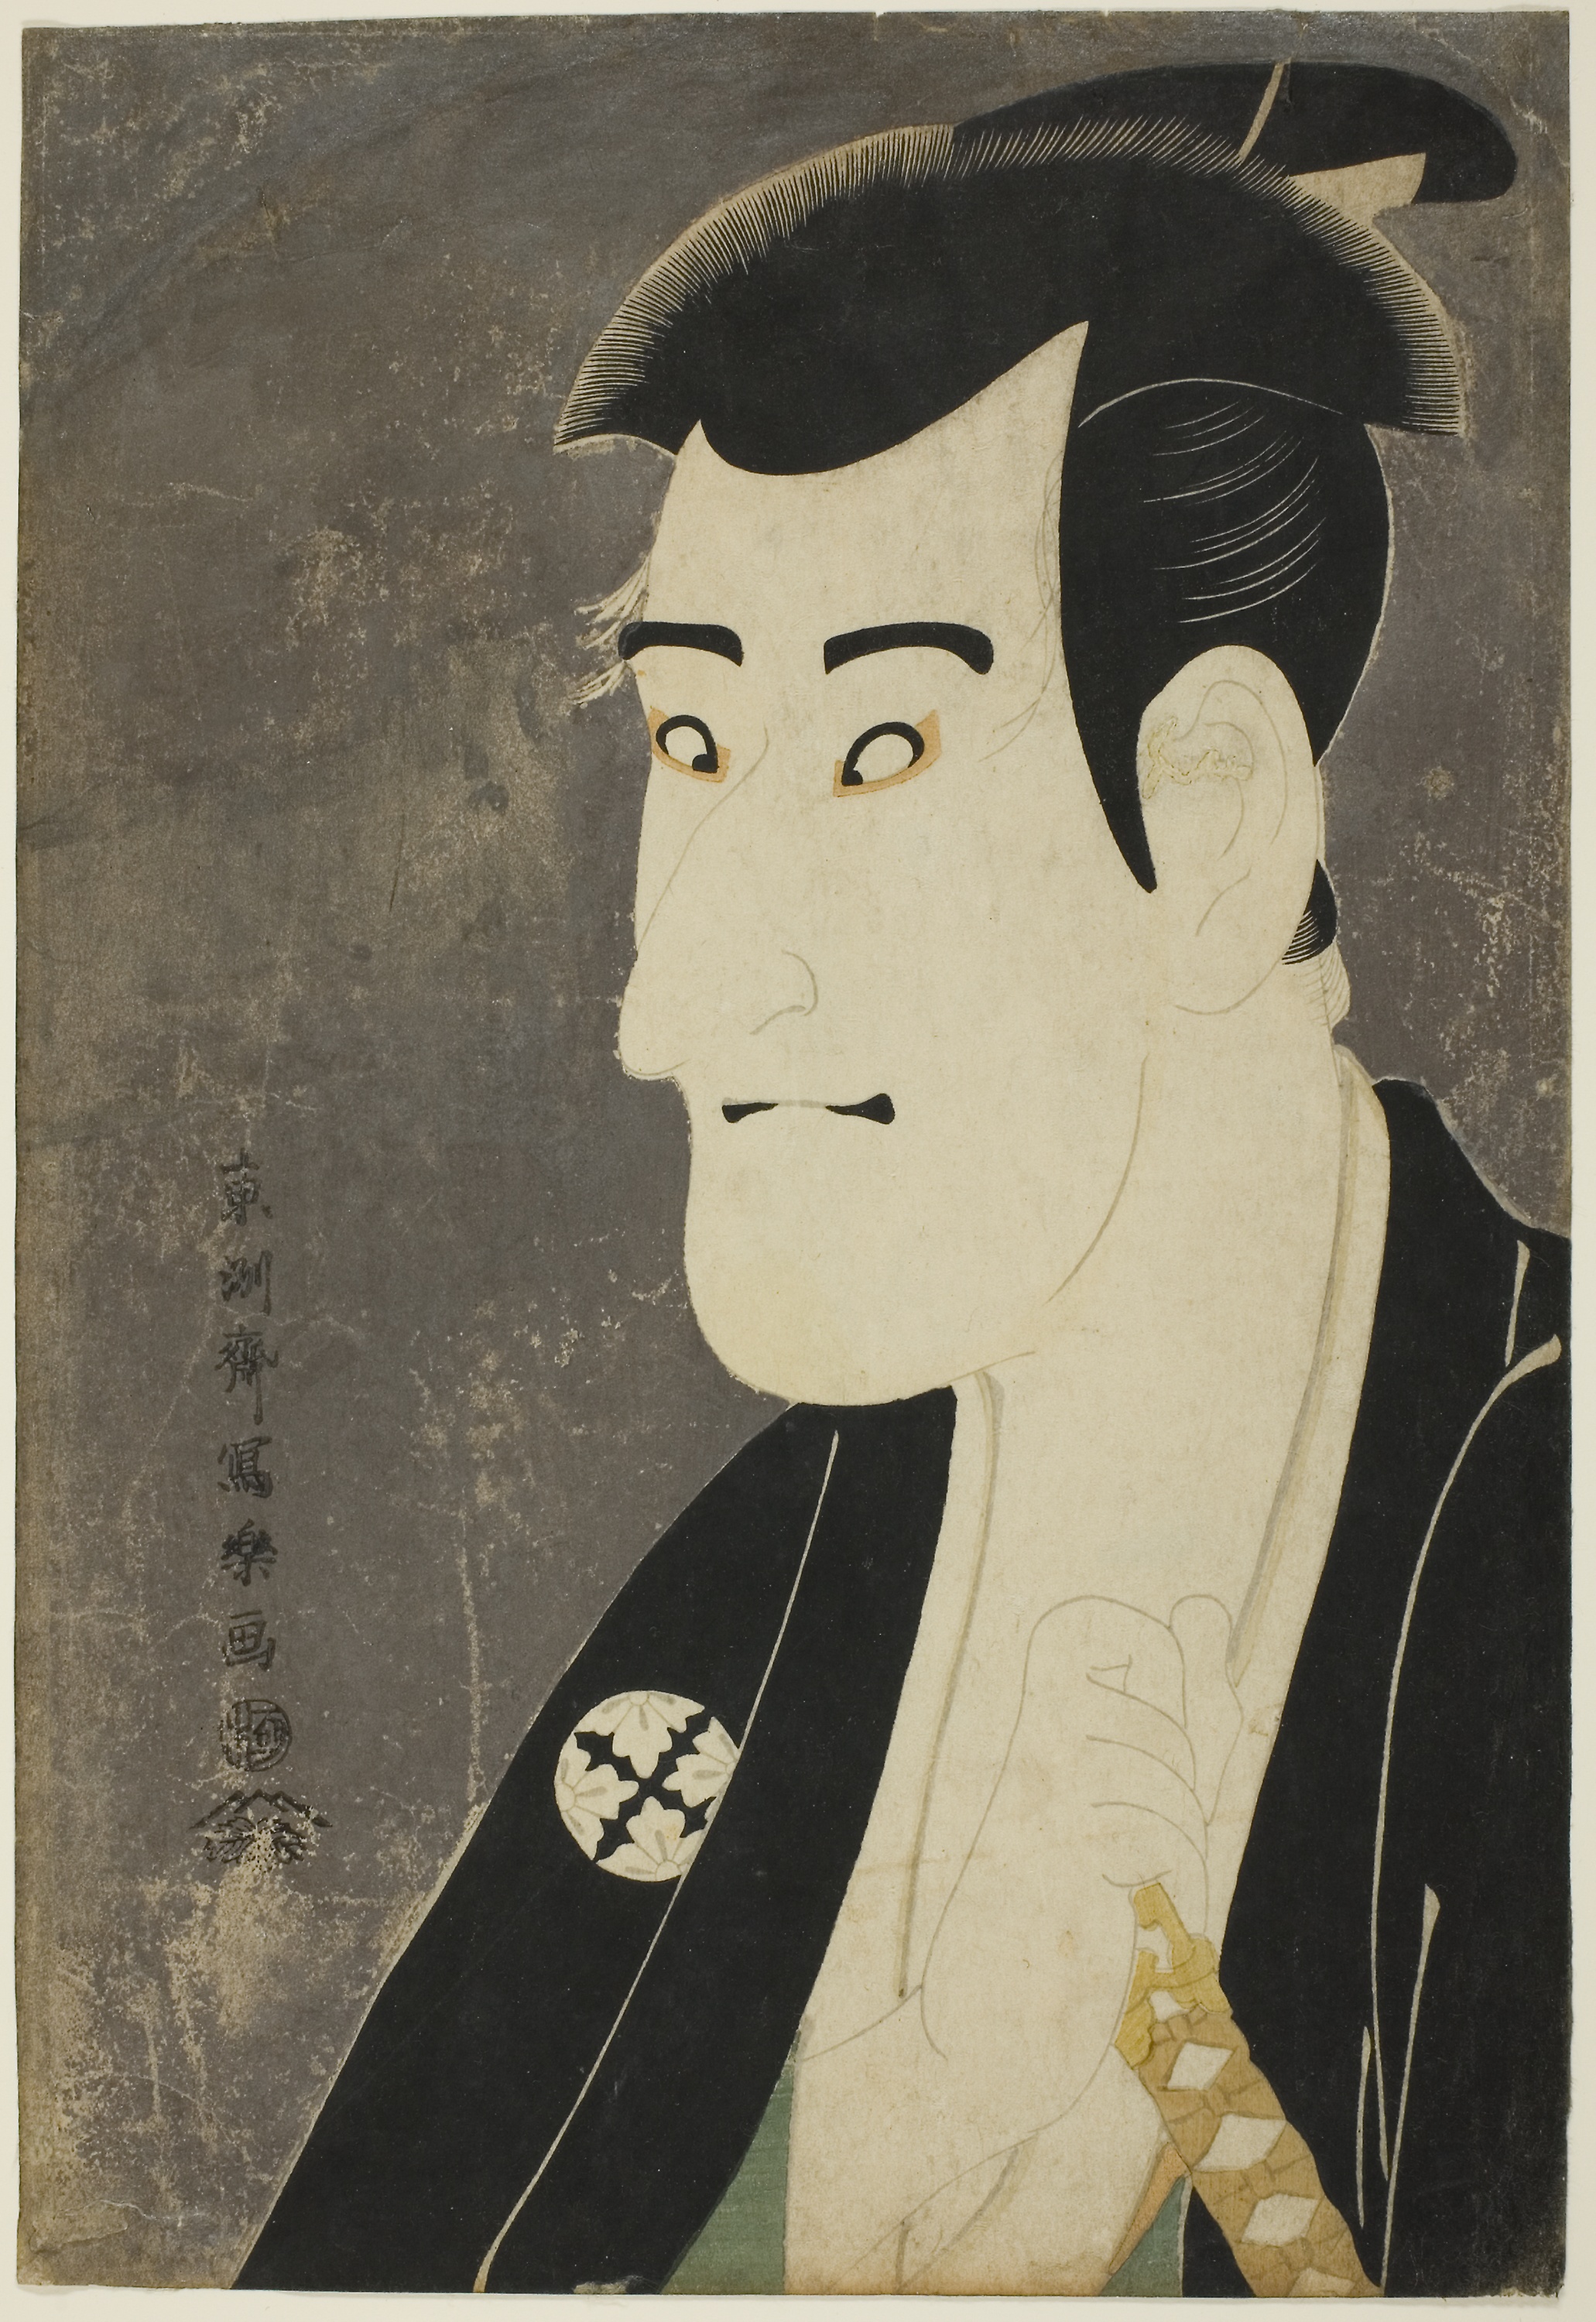
art, illustration, portrait, visual arts